Walter Crane

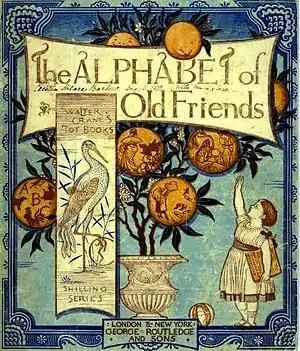
Crane's interest in Japanese art is evident in this 1874 cover of a toy book, printed by Edmund Evans.

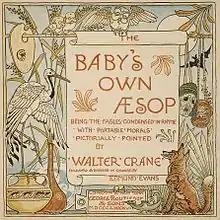
Title page of "Baby’s Own Aesop" by Walter Crane, London, 1887

In 1862, his picture "The Lady of Shalott" was exhibited at the Royal Academy, but the academy steadily refused his maturer work and after the opening of the Grosvenor Gallery in 1877, he ceased to send pictures to Burlington House. In 1863 the printer Edmund Evans employed Crane to illustrate yellowbacks, and in 1865 they began to collaborate on toy books of nursery rhymes and fairy tales. From 1865 to 1876 Crane and Evans produced two to three toy books each year.